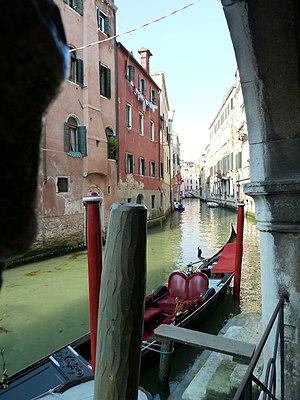
Rio dei Santi Apostoli (Venice)
Le rio dei Santi Apostoli est un canal de Venise dans le sestiere de Cannaregio.